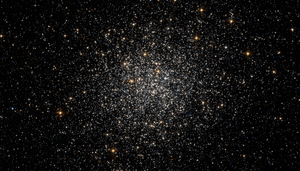
Voici une liste non exhaustive d'amas stellaires, classée par ordre alphabétique de constellations.